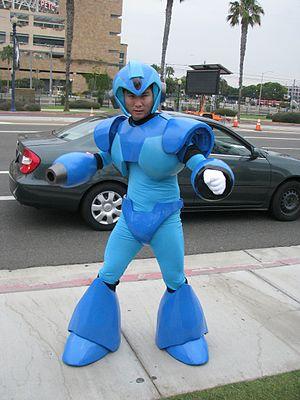
Mega Man est un jeu d'action-plates-formes développé et édité par Capcom en 1987, sur la NES. C'est le premier jeu de la franchise Mega Man et de la série de jeux vidéo originale. Mega Man est réalisé par une petite équipe spécialisée sur le marché du jeu vidéo à domicile, une première pour Capcom, qui jusque-là a centré ses activités sur le jeu vidéo d'arcade. Il est produit par Takashi Nishiyama, et réalisé par Akira Kitamura, avec Nobuyuki Matsushima en tant que programmeur principal.